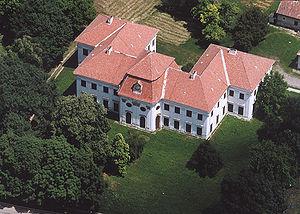
Nagyberki est un village et une commune du comitat de Somogy en Hongrie.